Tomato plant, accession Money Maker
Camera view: horizontal (90 deg, fisheye); turntable rotation: 30 degrees
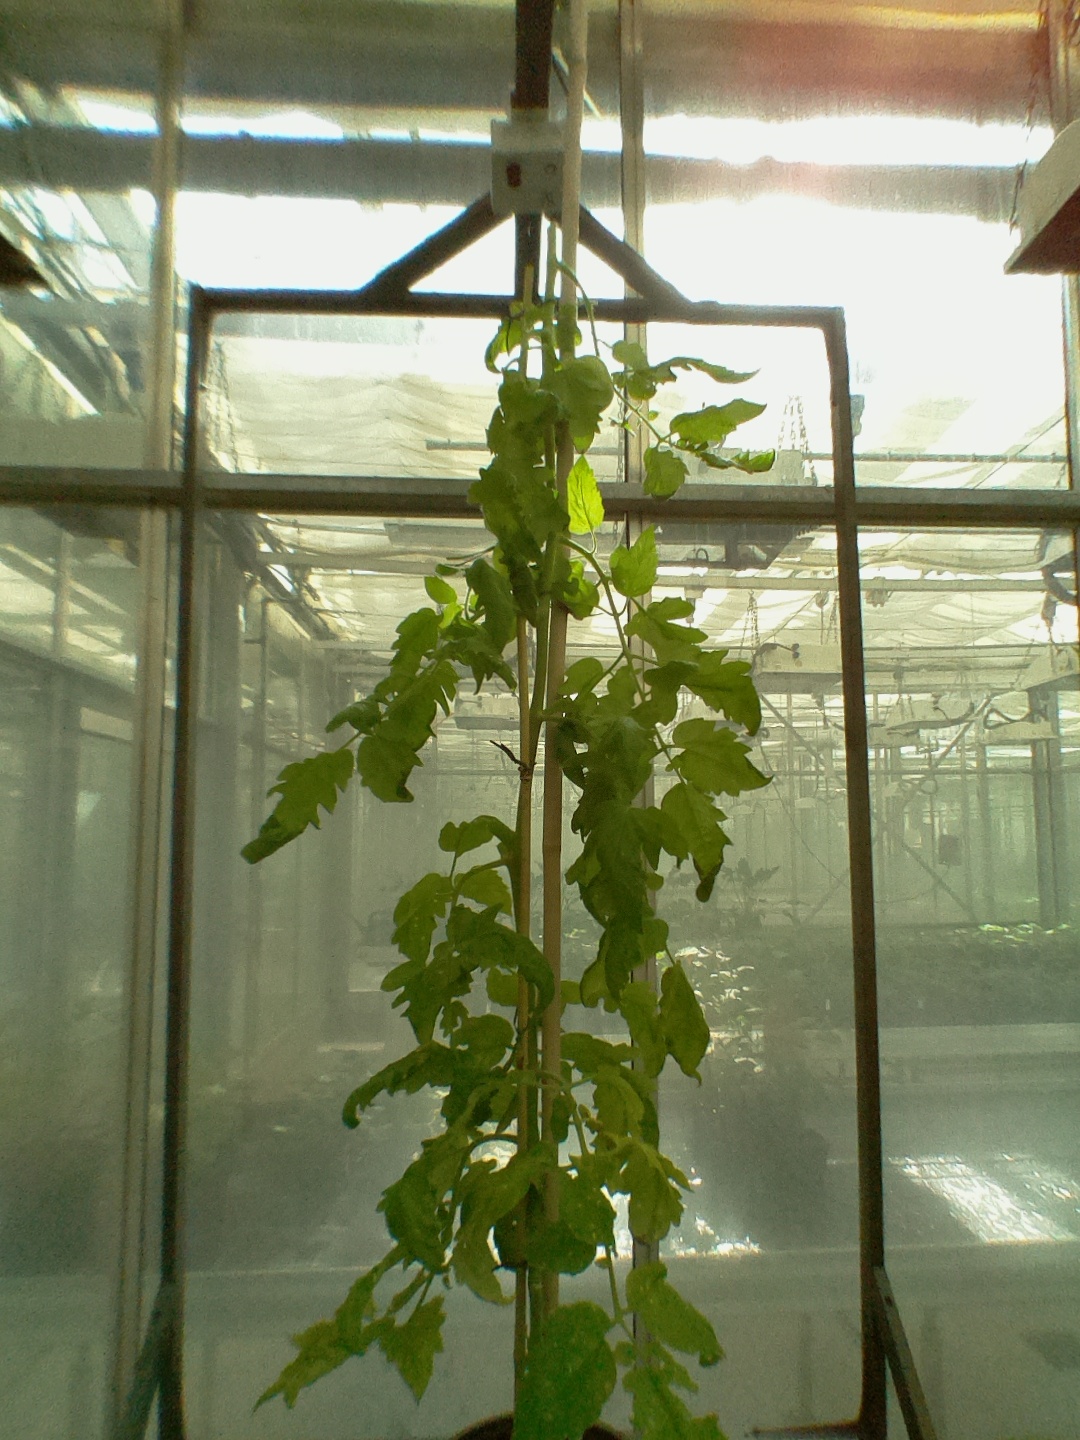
BBCH growth stage 79: 90% -100% of final fruit size